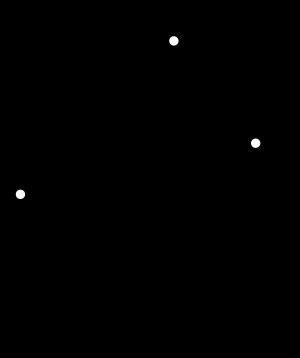
Un montage amplificateur à émetteur commun est en électronique l'une des trois configurations élémentaires pour l'amplification d'un transistor bipolaire. Les deux autres se nomment base commune et collecteur commun.